My First Day

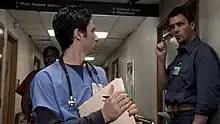
J.D.'s first encounter with the Janitor.

"My First Day" is the pilot episode of the American television sitcom "Scrubs". It originally aired on October 2, 2001 on NBC. The episode was written by series creator Bill Lawrence and directed by Adam Bernstein.